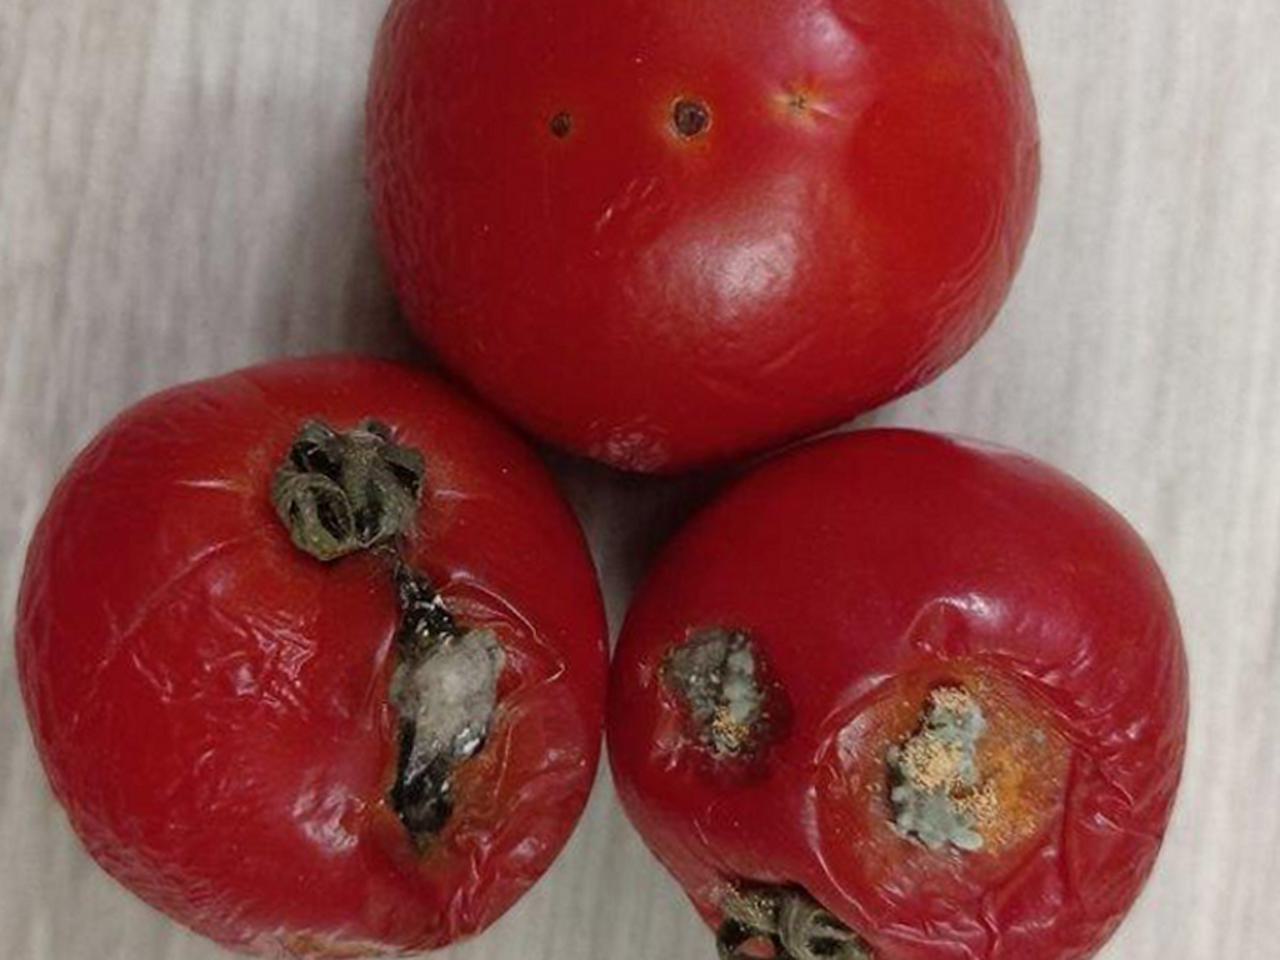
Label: Rotten